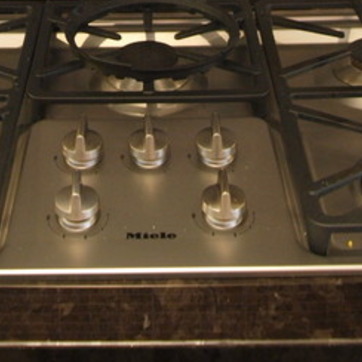
Material: metal